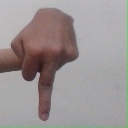
अक्षर: प